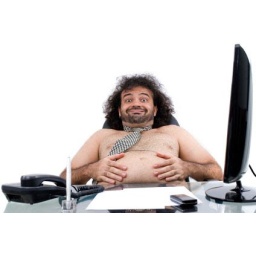
Satisfied Fat man in the office on white .